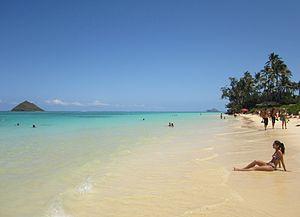
Lanikai Beach est une plage située à Lanikai, une zone non incorporée de Kailua sur l'île d'Oahu à Hawaï.